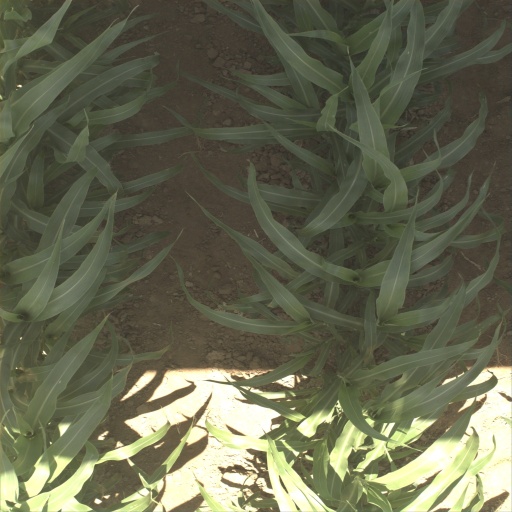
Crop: sorghum